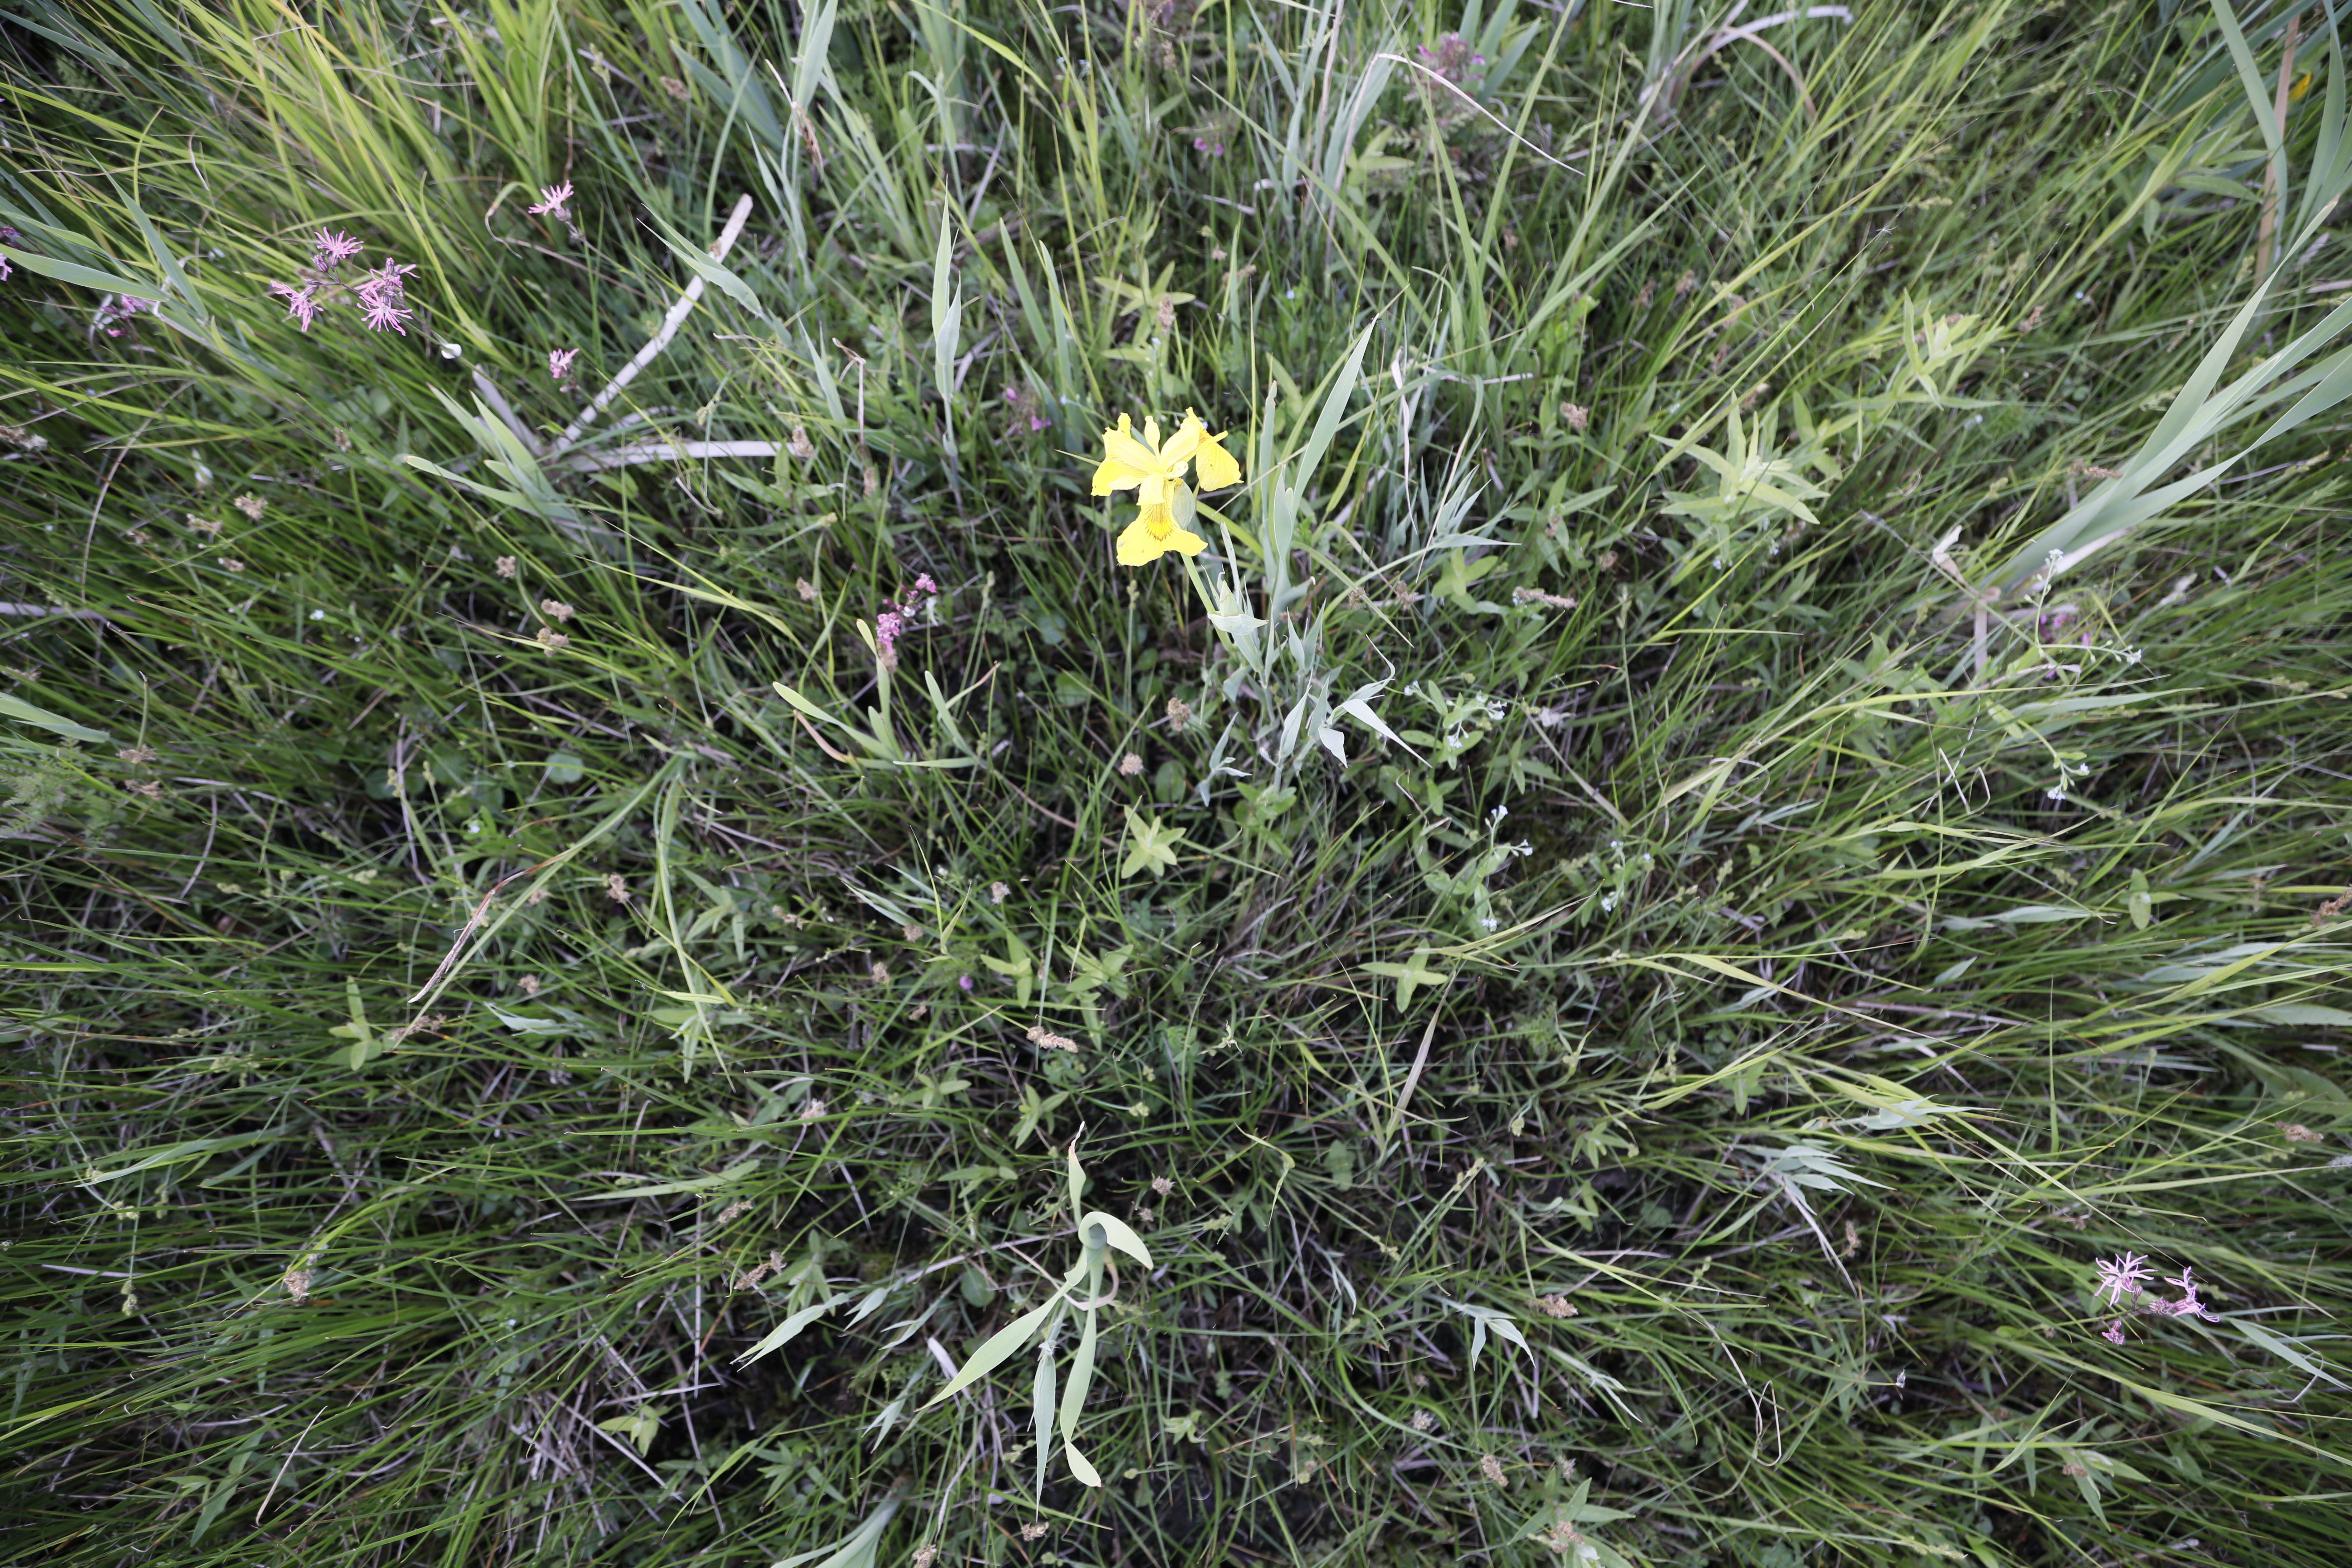
Plant species: Silene flos-cuculi, Iris pseudacorus